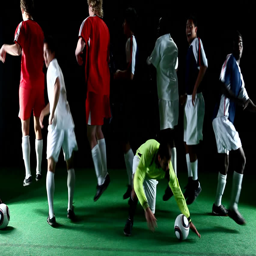
a group of soccer players jump and dance in a group